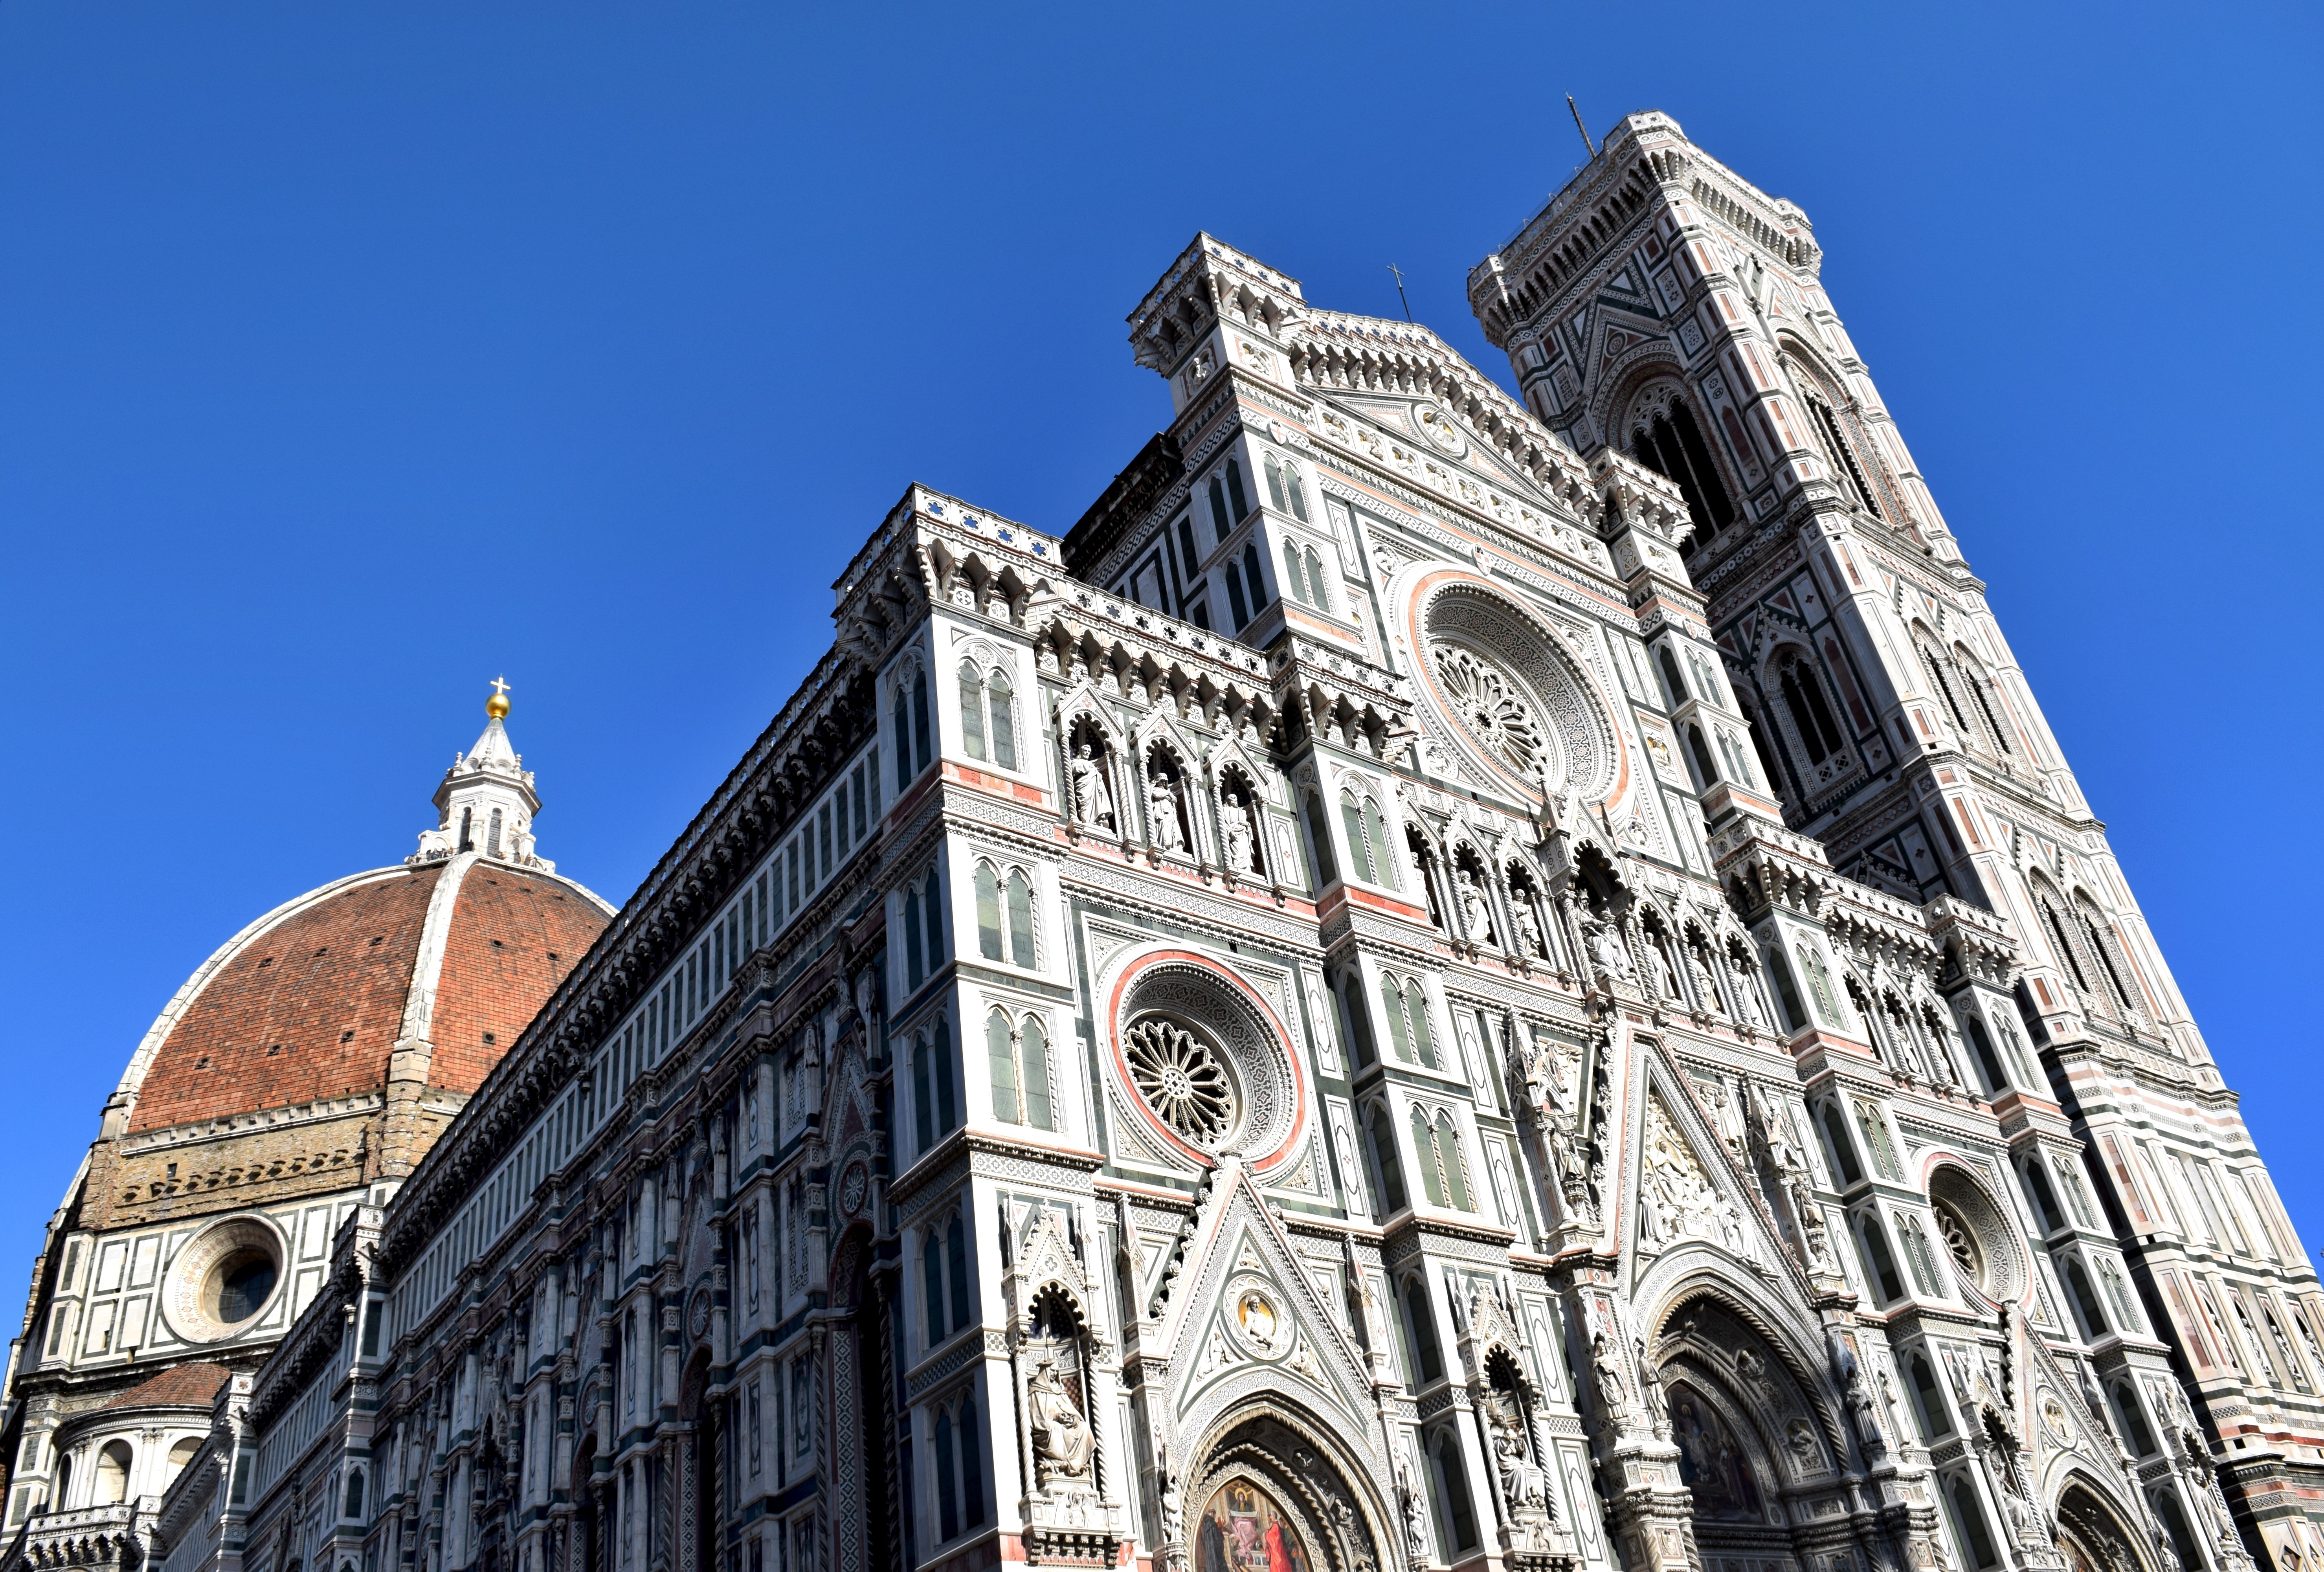
architecture, town, building, tower, landmark, facade, church, cathedral, place of worship, bell tower, spire, steeple, basilica, historic site